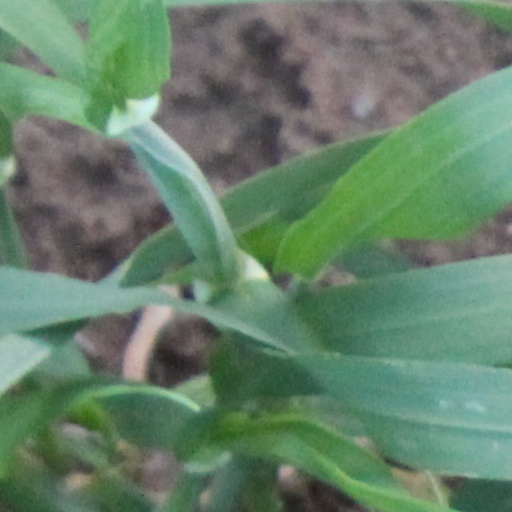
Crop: wheat